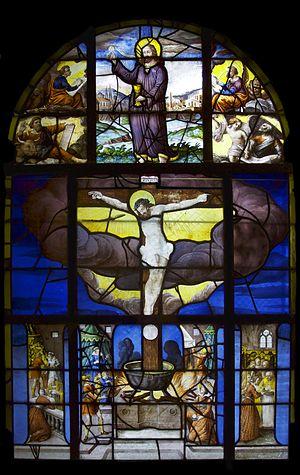
Vitrail de l'église Saint-Etienne du Mont à Paris, salle des catéchismes, représentant le ""Miracle des Billettes"" [1]"
Le Miracle des Billettes est une affaire de profanation d'hosties, qui outre ses conséquences directes tragiques, a donné lieu à la construction d'une chapelle des Billettes et à une fenêtre vitrail de l'Église Saint-Étienne-du-Mont à Paris.